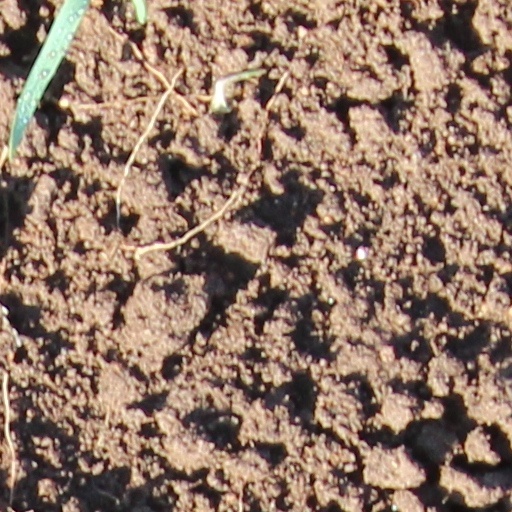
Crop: wheat